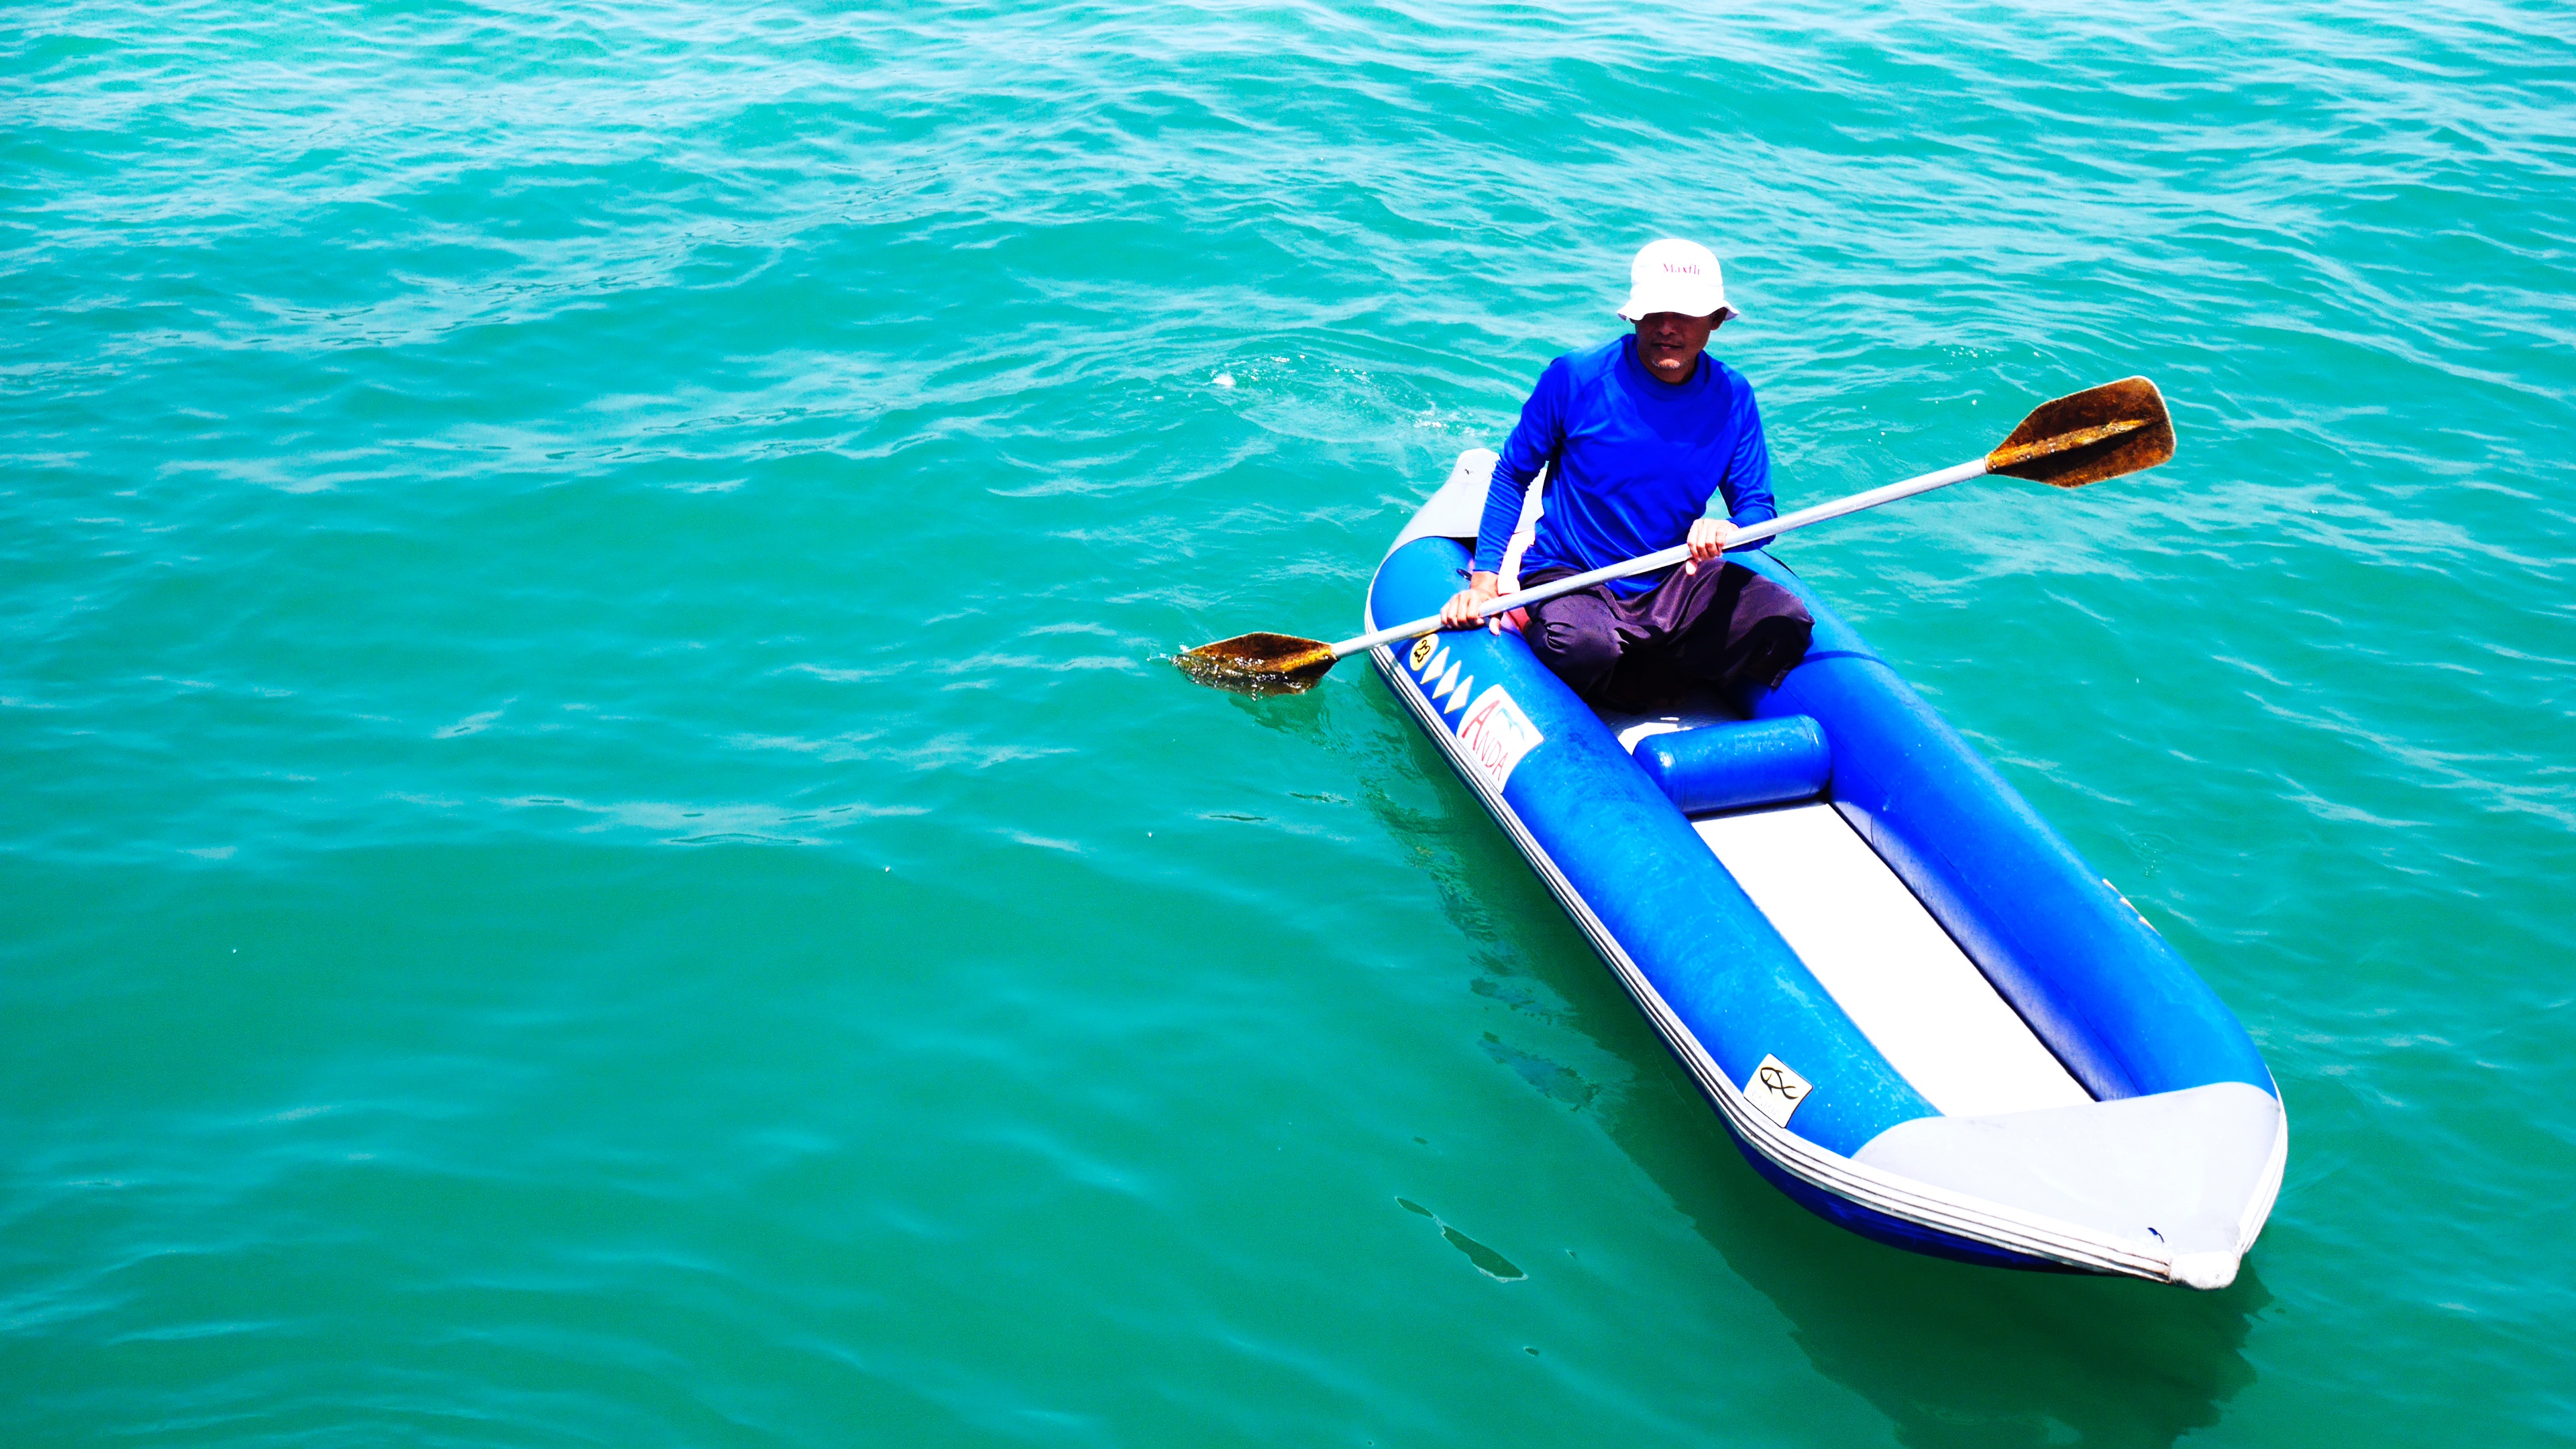
sea, boat, paddle, vehicle, surfboard, extreme sport, kayak, sports equipment, boating, kayaking, watercraft, canoeing, water sport, sea kayak, surfing equipment and supplies, watercraft rowing